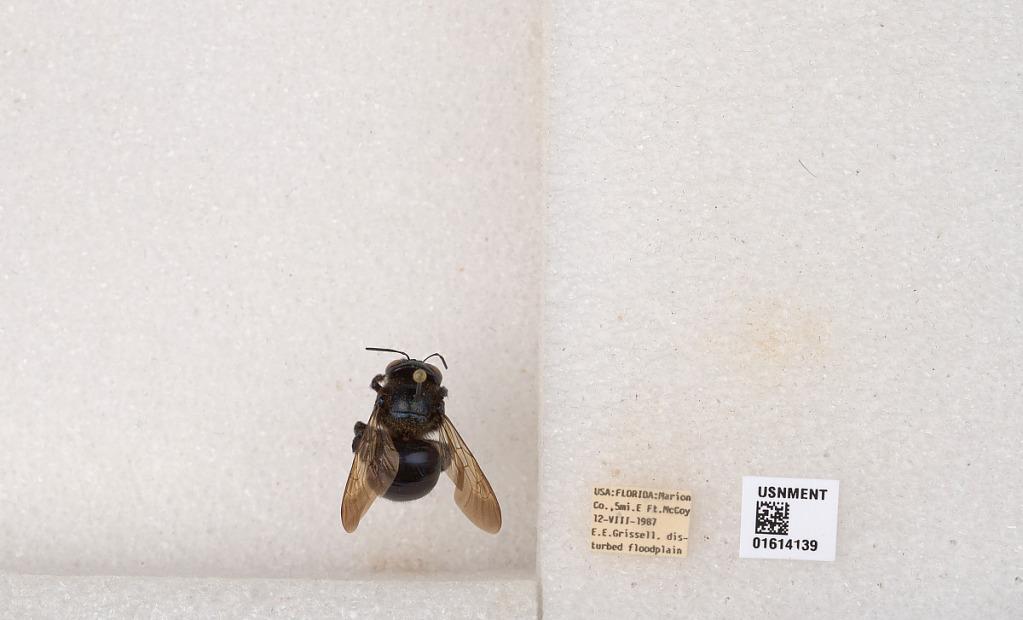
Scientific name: Xylocopa (Schonnherria) micans Lepeletier
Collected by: E. Grissell
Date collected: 1987-8-12
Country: United States
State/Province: Florida
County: Marion
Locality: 5 miles east of Fort McCoy
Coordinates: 29.3649, -81.8837